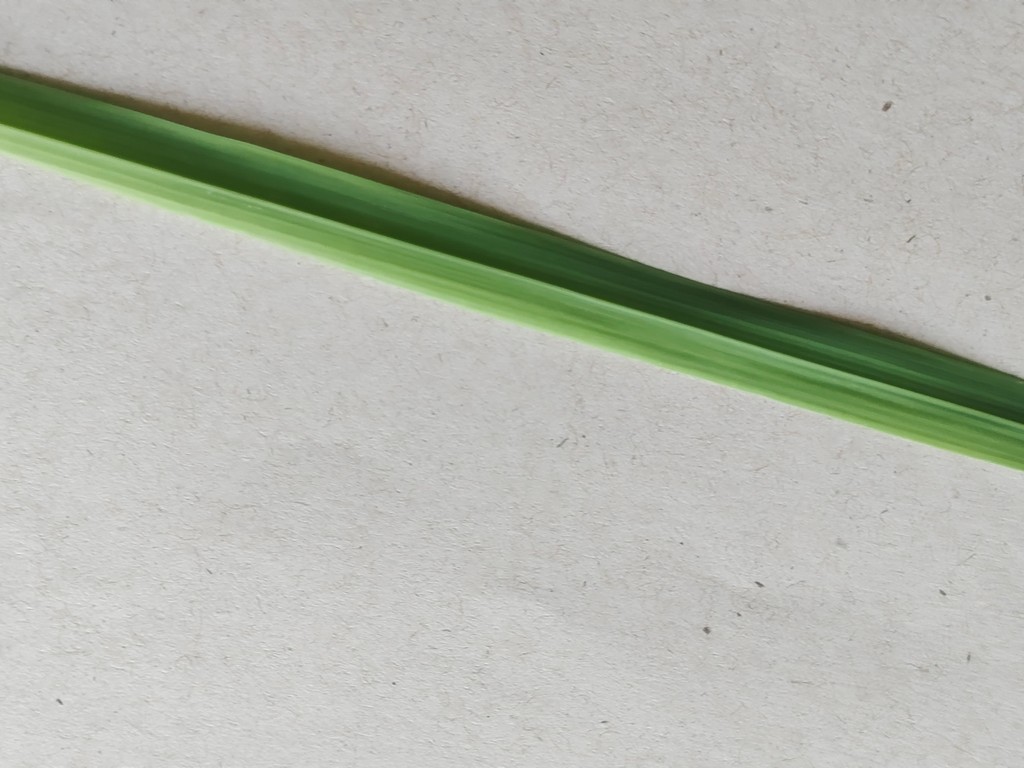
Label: Healthy